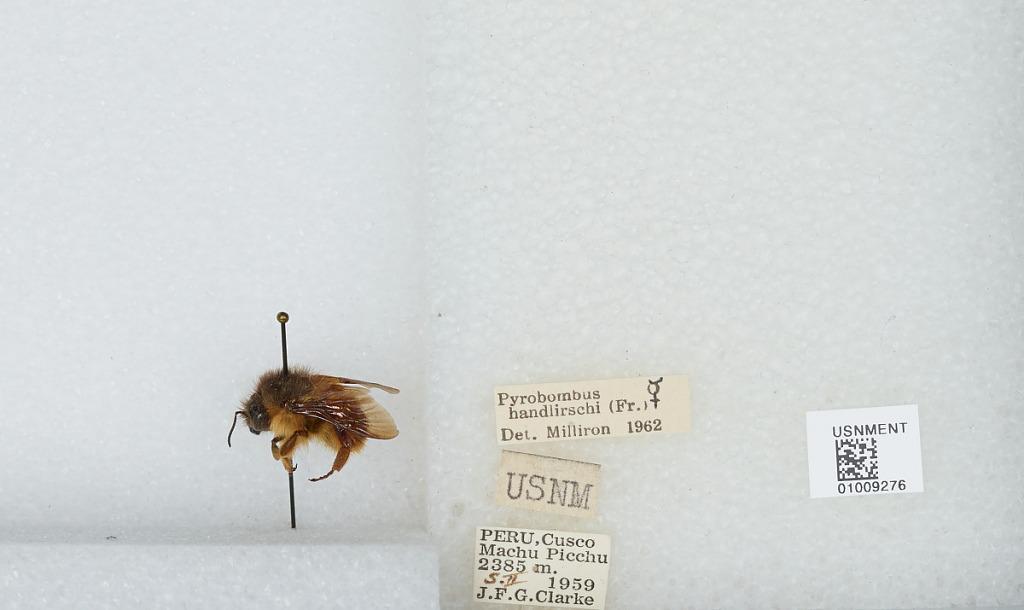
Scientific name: Bombus (Dasybombus) handlirschi Friese
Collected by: J. Clarke
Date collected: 1959-2-5
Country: Peru
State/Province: Cusco
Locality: Machu Picchu
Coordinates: -13.1633, -72.5456
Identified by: Milliron